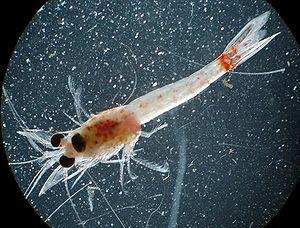
Hemimysis anomala, la crevette rouge sang, est une espèce de crustacés appartenant à la classe des Malacostraca, à l'ordre des Mysida et à la famille des Mysidae.